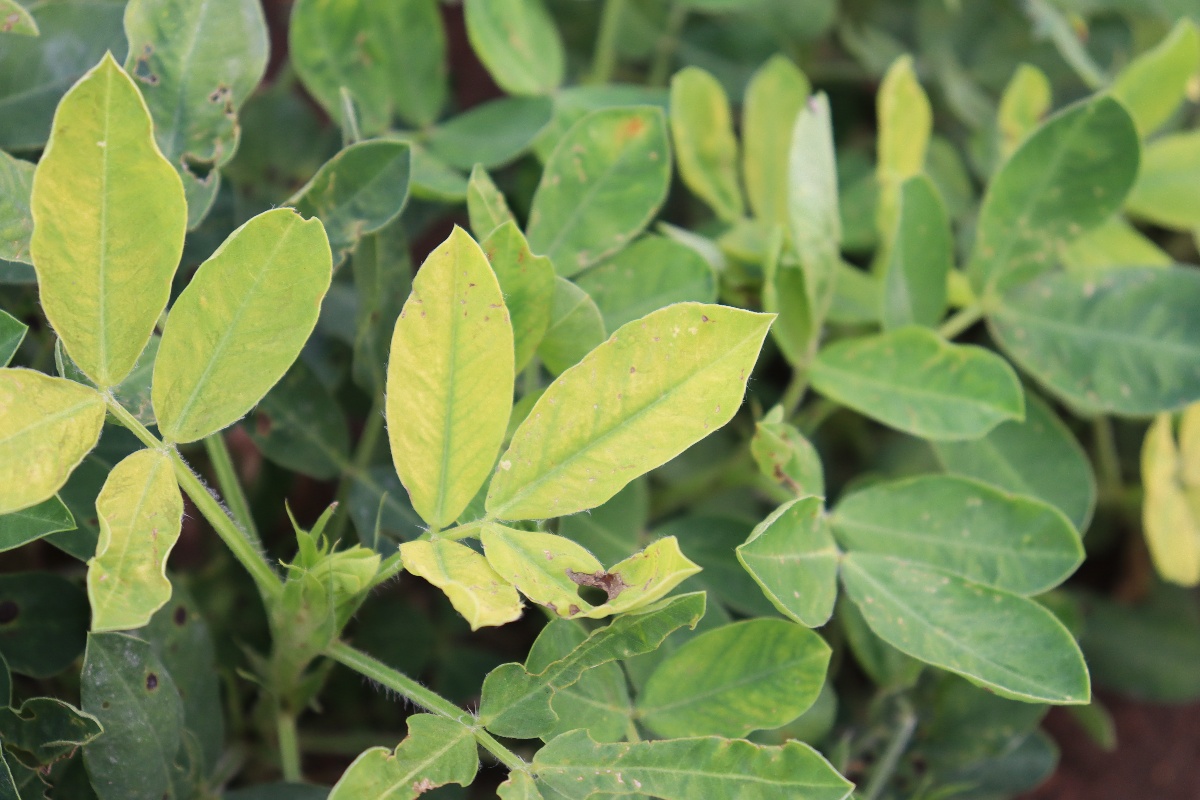
Label: nutrition deficiency